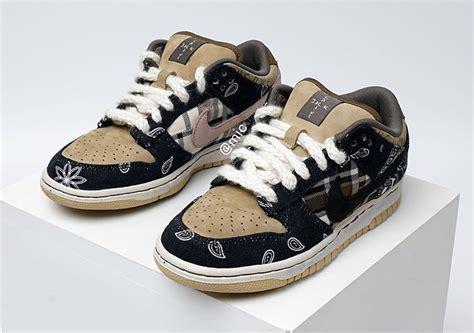
Brand: Nike
Model: SB Dunk